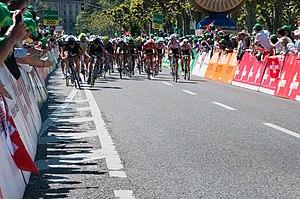
Tour de Romandie 2011, Sprint final de la 5e (et dernière) étape.